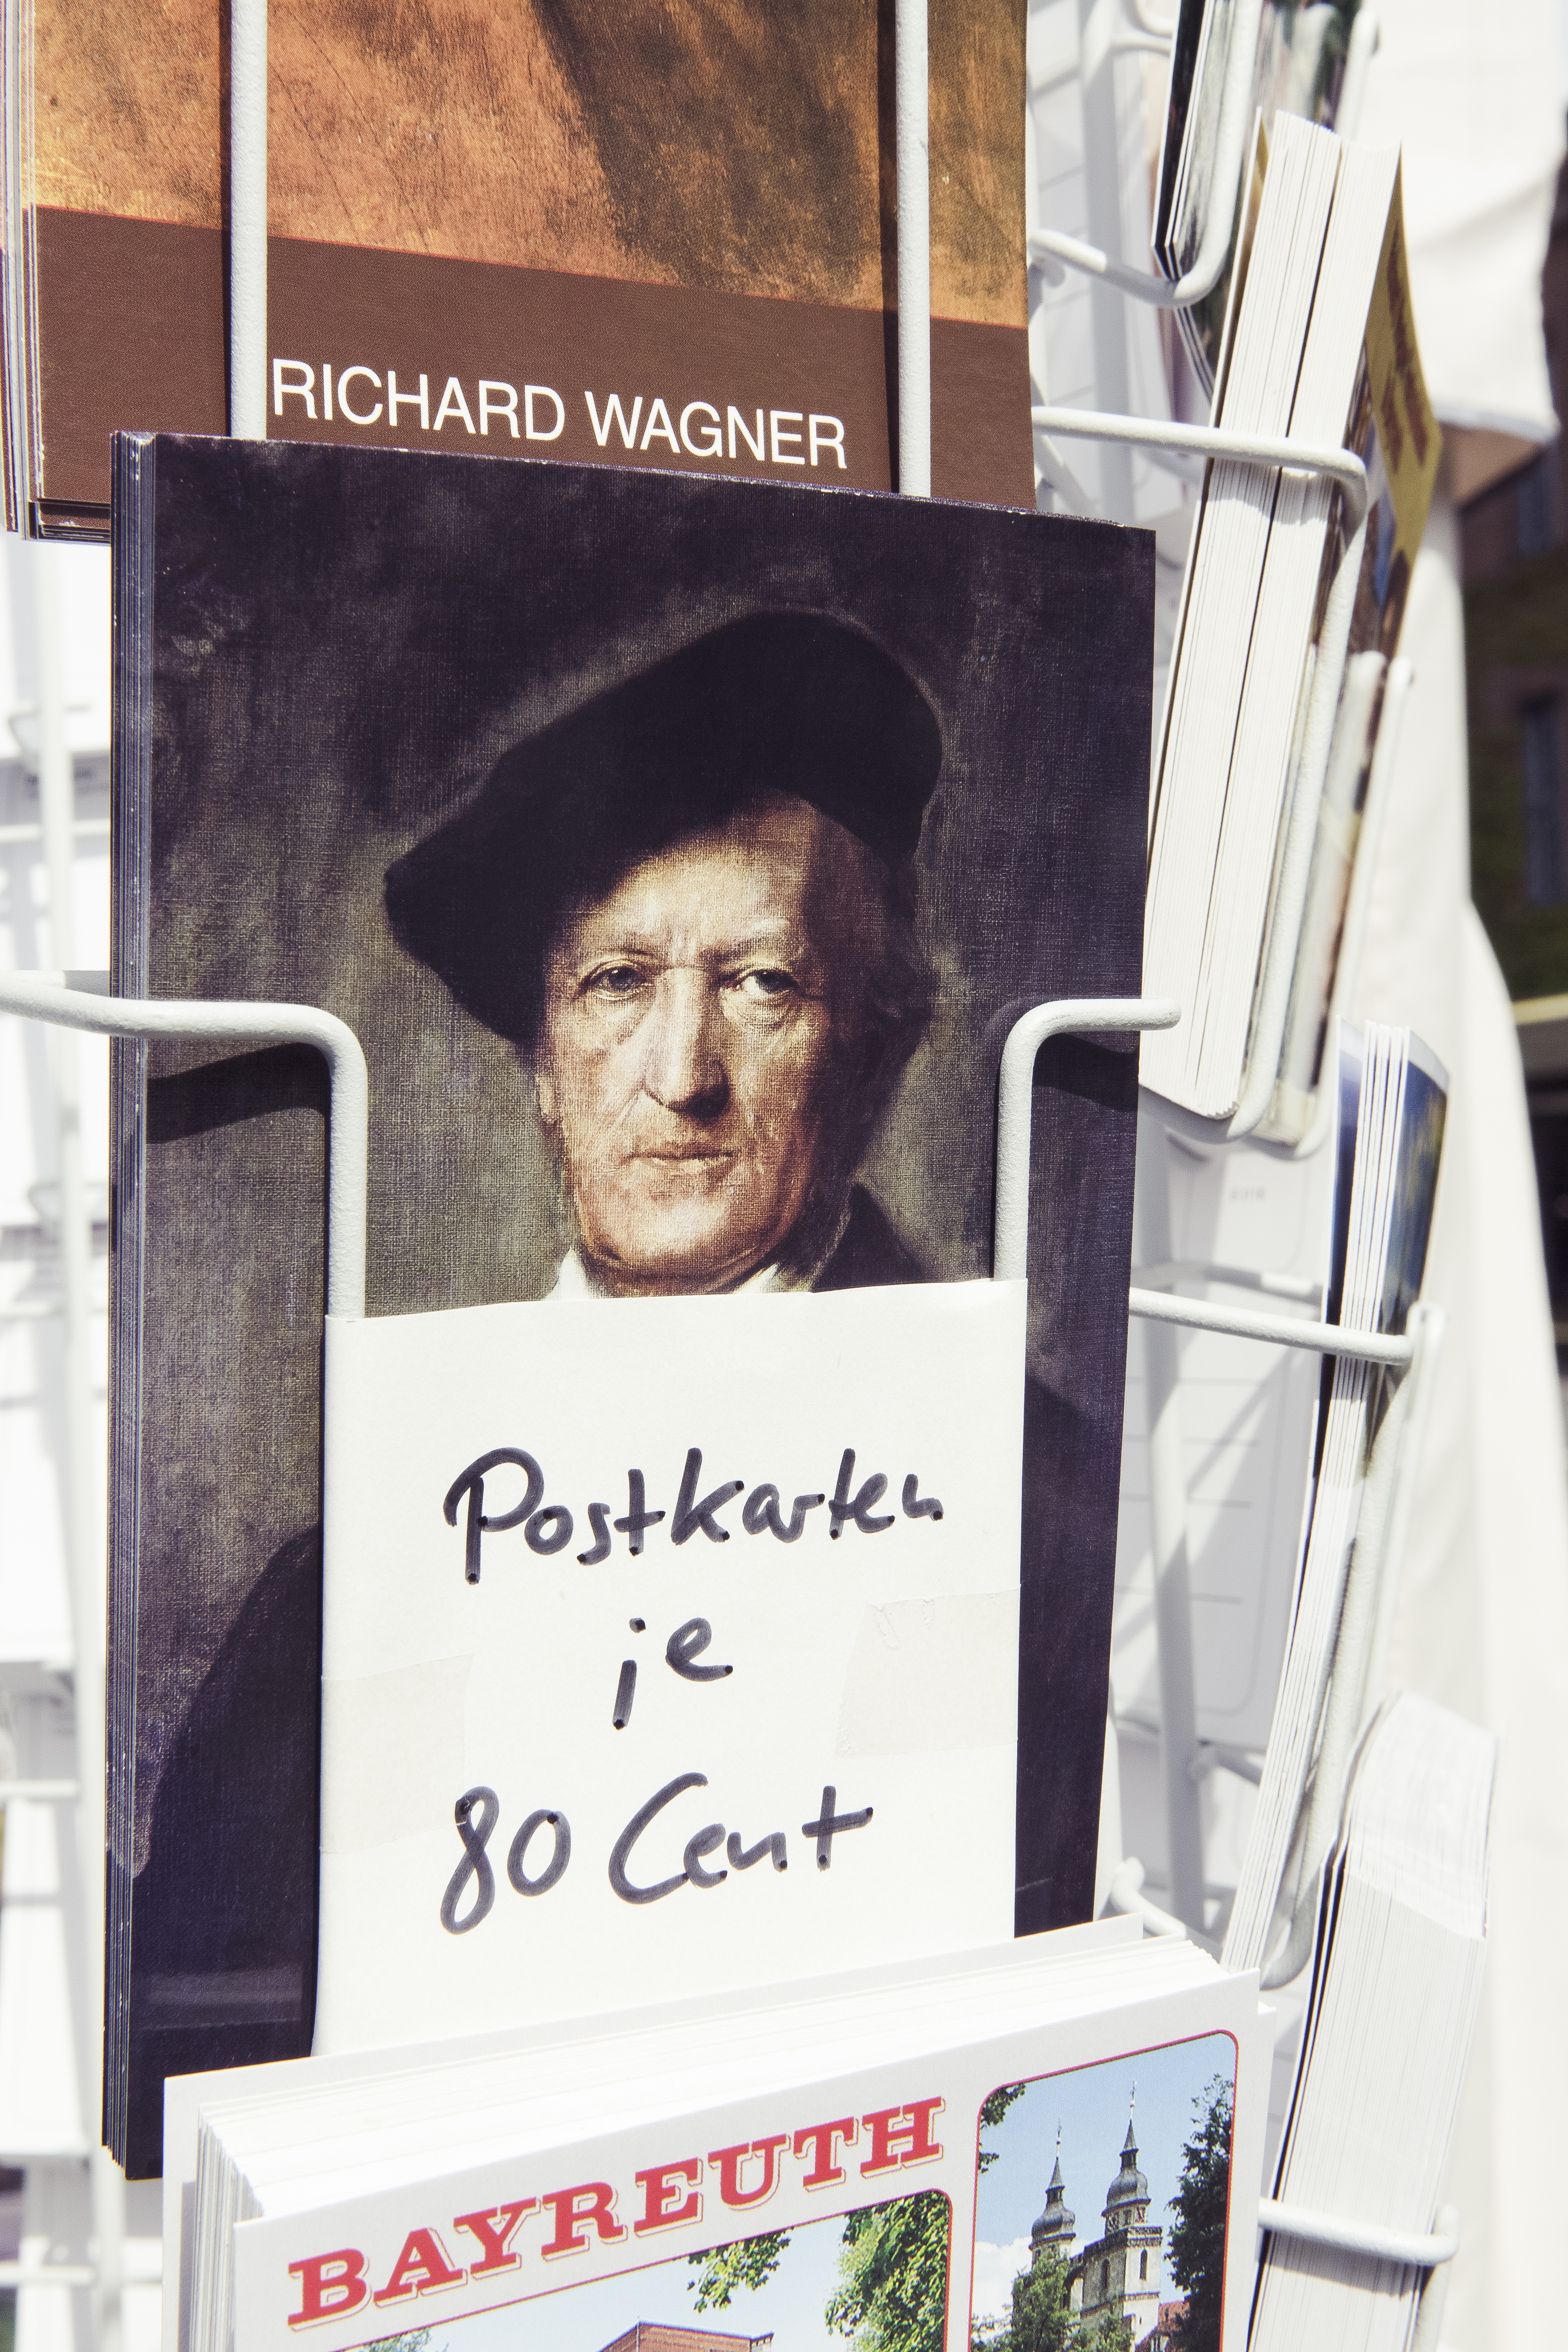
music, hiking, advertising, opera, writer, tourism, art, drama, festival, performance, culture, poster, bavaria, demonstration, composer, poet, conductor, bayreuth, editorial, swiss francs, upper franconia, high culture, bayreuth festspielhaus, festival hall, green hill, nibelung, parsifal, richard wagner, tannh user, theatre director, valkyrie